Ethiopian Airlines

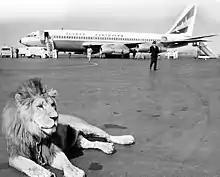
Ethiopian Airlines Boeing 707 with a black-maned Ethiopian lion, the national animal of the country.

Port Sudan was removed from the list of destinations on . The airline had its first fatal accident on 15 July when a DC-3 crashed en route from Bulchi to Jimma, killing the pilot. A Convair 240 was sold to Allied Stores of Israel on 18 July. On 12 August, an order with Boeing for two Boeing 720B aircraft was placed. EAL general manager had already brought the idea of acquiring two jet aircraft for long-haul operations up in February, suggesting the Boeing 720B. The Sud SE-210 Caravelle, the de Havilland D.H.106 Comet 4 and the Boeing 720B were all taken into account. Hot and high condition of some EAL operations made the Caravelle inappropriate, whereas the Comet was considered obsolete. The first east-west link made by an African airline started on 8 November, when the Addis Ababa–Accra–Lagos–Monrovia route was launched using DC-6B equipment.